Northwest Orient Airlines Flight 705

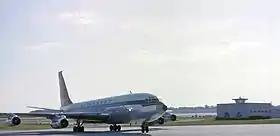
N724US, the accident aircraft seen in 1962 at Atlanta

Northwest Orient Airlines Flight 705 was a scheduled passenger flight operated on February 12, 1963, that broke up in midair and crashed into the Florida Everglades shortly after takeoff from Miami International Airport in a severe thunderstorm. The plane was destined for Portland, Oregon, via Chicago, Spokane, and Seattle.